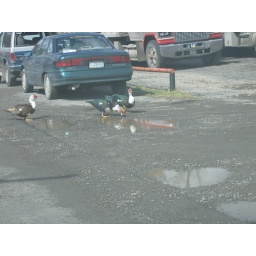
odd duck like creature on road in Granville, WV